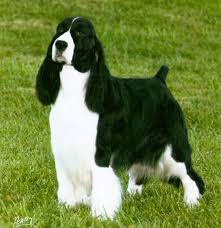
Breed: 276-n000112-English_springer